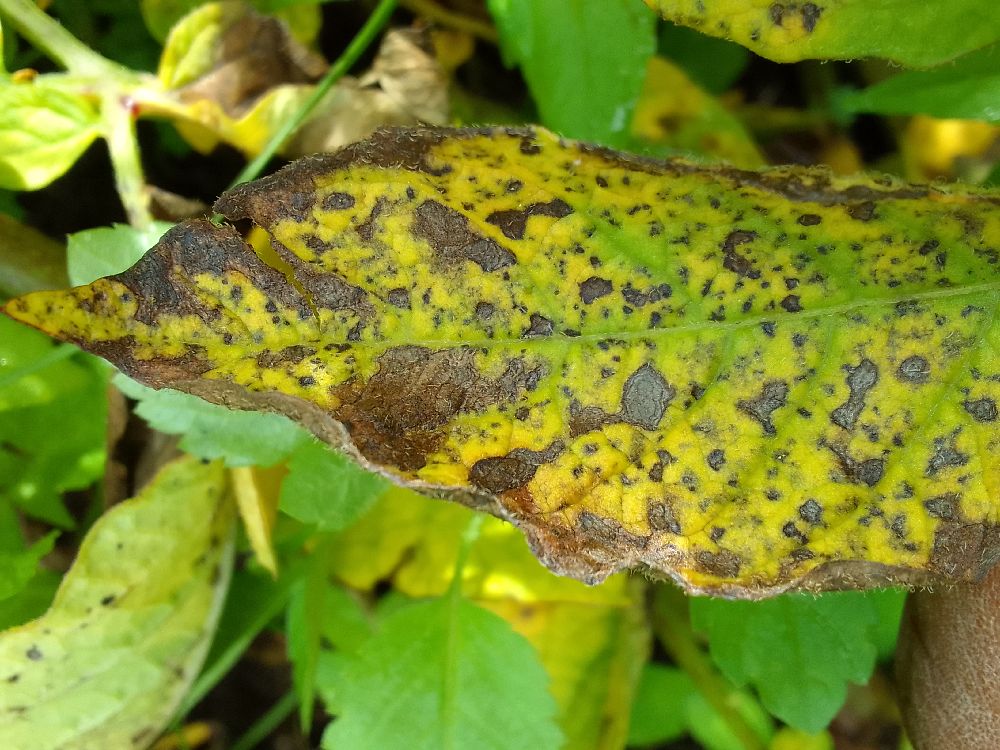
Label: Early blight